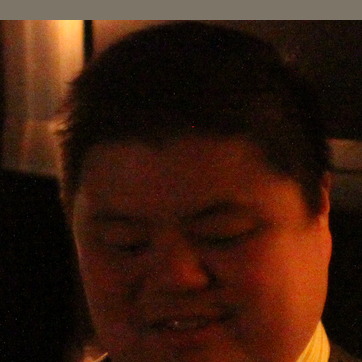
Material: skin